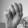
ASL letter: M